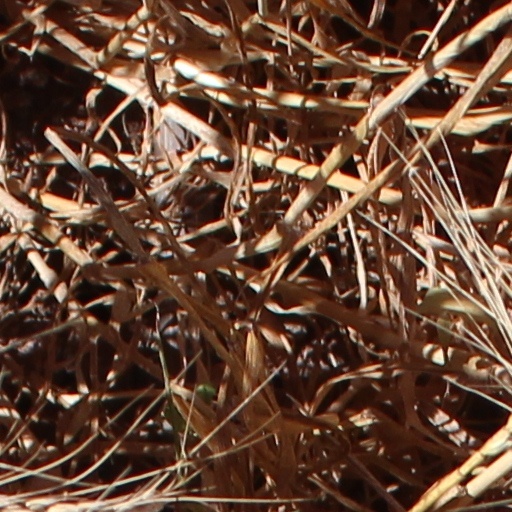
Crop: wheat